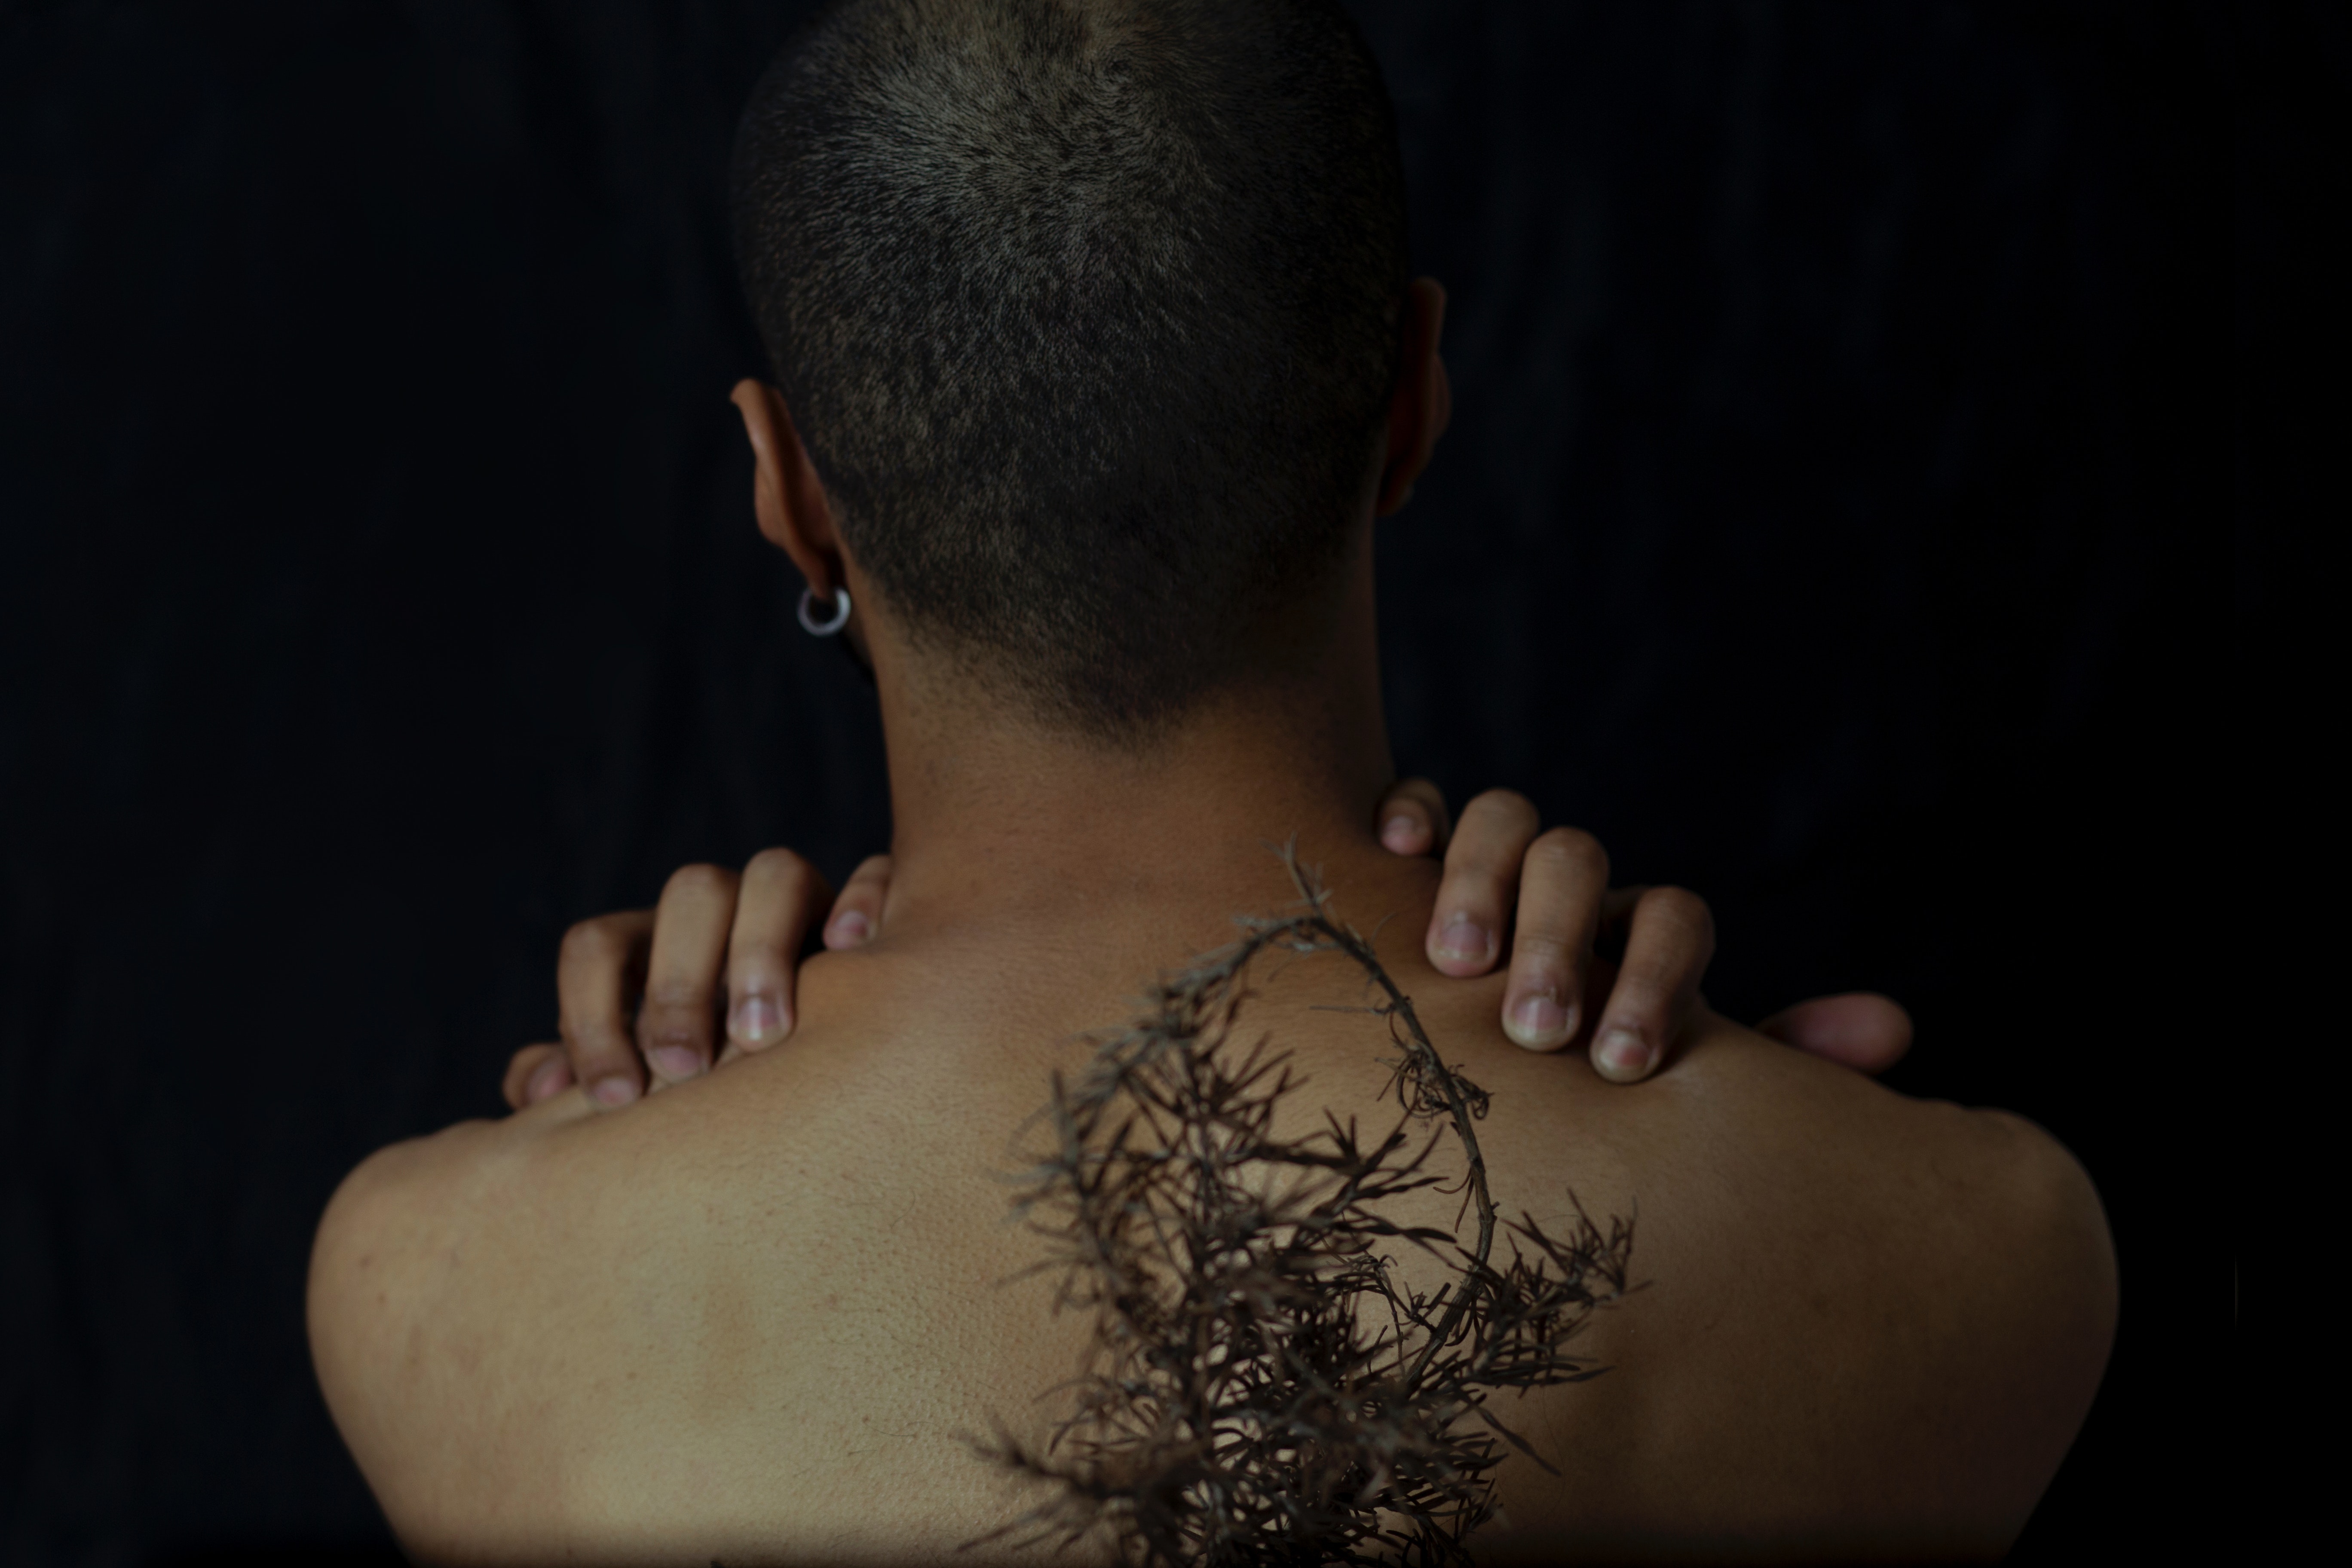
hair, neck, skin, shoulder, tattoo, back, joint, head, arm, human, facial hair, ear, hand, design, human body, flesh, muscle, photography, beard, pattern, darkness, chest, plant, black hair, portrait, Barechested, trunk